Ishem Boumaraf

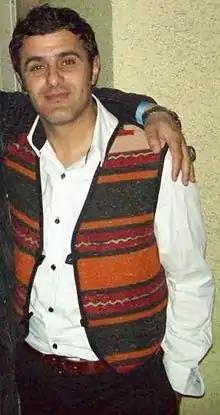
Ishem Boumaraf

Ishem Boumaraf is an Algerian singer-songwriter of chaouie music. He was born in Batna and he is Originally from T'Kout. Ishem was an ex-member of the musical group Tafert. He was alumnus and at the real time a professor of the regional institute of musical education of Batna.